Florence Fleming Noyes

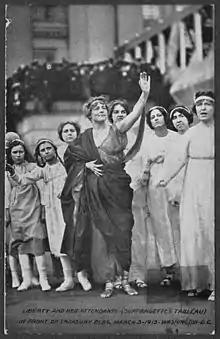

Noyes danced in Paris at a 1912 conference about Rodin. In 1913 she dressed as Liberty at the Capitol in Washington, D.C. as part of a tableau vivant to bring publicity for the cause of women's suffrage. In 1921 she founded two dance camps in Portland, Connecticut, the Shepherd's Nine for women, and the Junio. Whole families came to her camps in Connecticut as a summer escape.